Stone's Fall

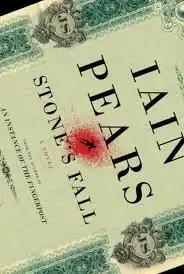
First edition cover

An ageing BBC reporter approaching retirement in 1953, Matthew Braddock is on a farewell tour, visiting the old Paris bureau. Chancing upon a familiar name in the obituary notices, he decides to attend the funeral of an acquaintance he has not seen for many years. After the service, he is approached by a stranger who introduces himself as the deceased woman's solicitor. He surprises Braddock with the information that the firm has been holding a package for many years, addressed to him, with instructions to deliver it only after this woman's death. Later, on his trip back to London, Braddock reminisces about those days of his youth in 1909, when he met the beautiful and mysterious Elizabeth. Equally mysterious was the death (and life) of her husband, Baron Ravenscliff, born John William Stone. Later, Braddock opens the long-delayed package to find a pair of extraordinary manuscripts. These two documents, written accounts of events occurring in 1890 and 1867 respectively, follow Braddock's recollections to form the three-part structure of the historical-mystery novel "Stone's Fall".